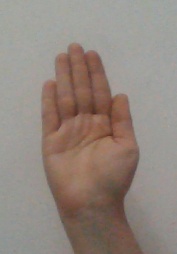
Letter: seen